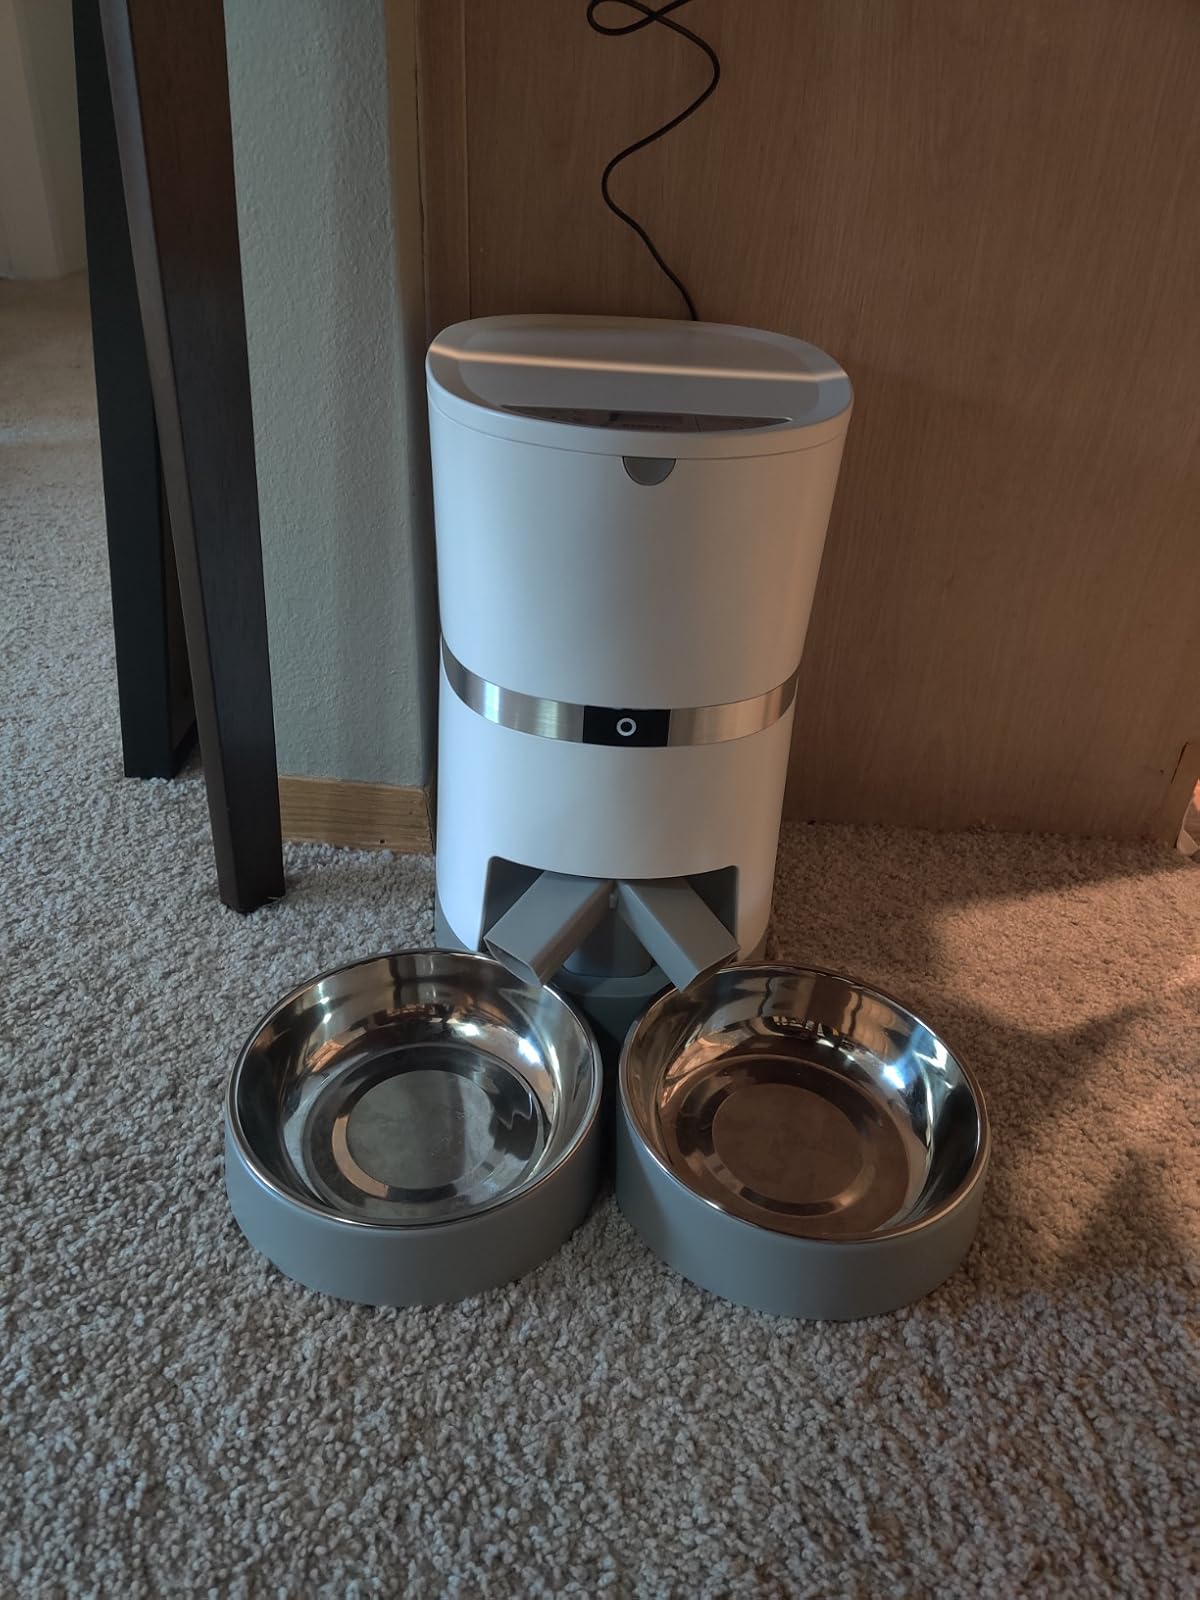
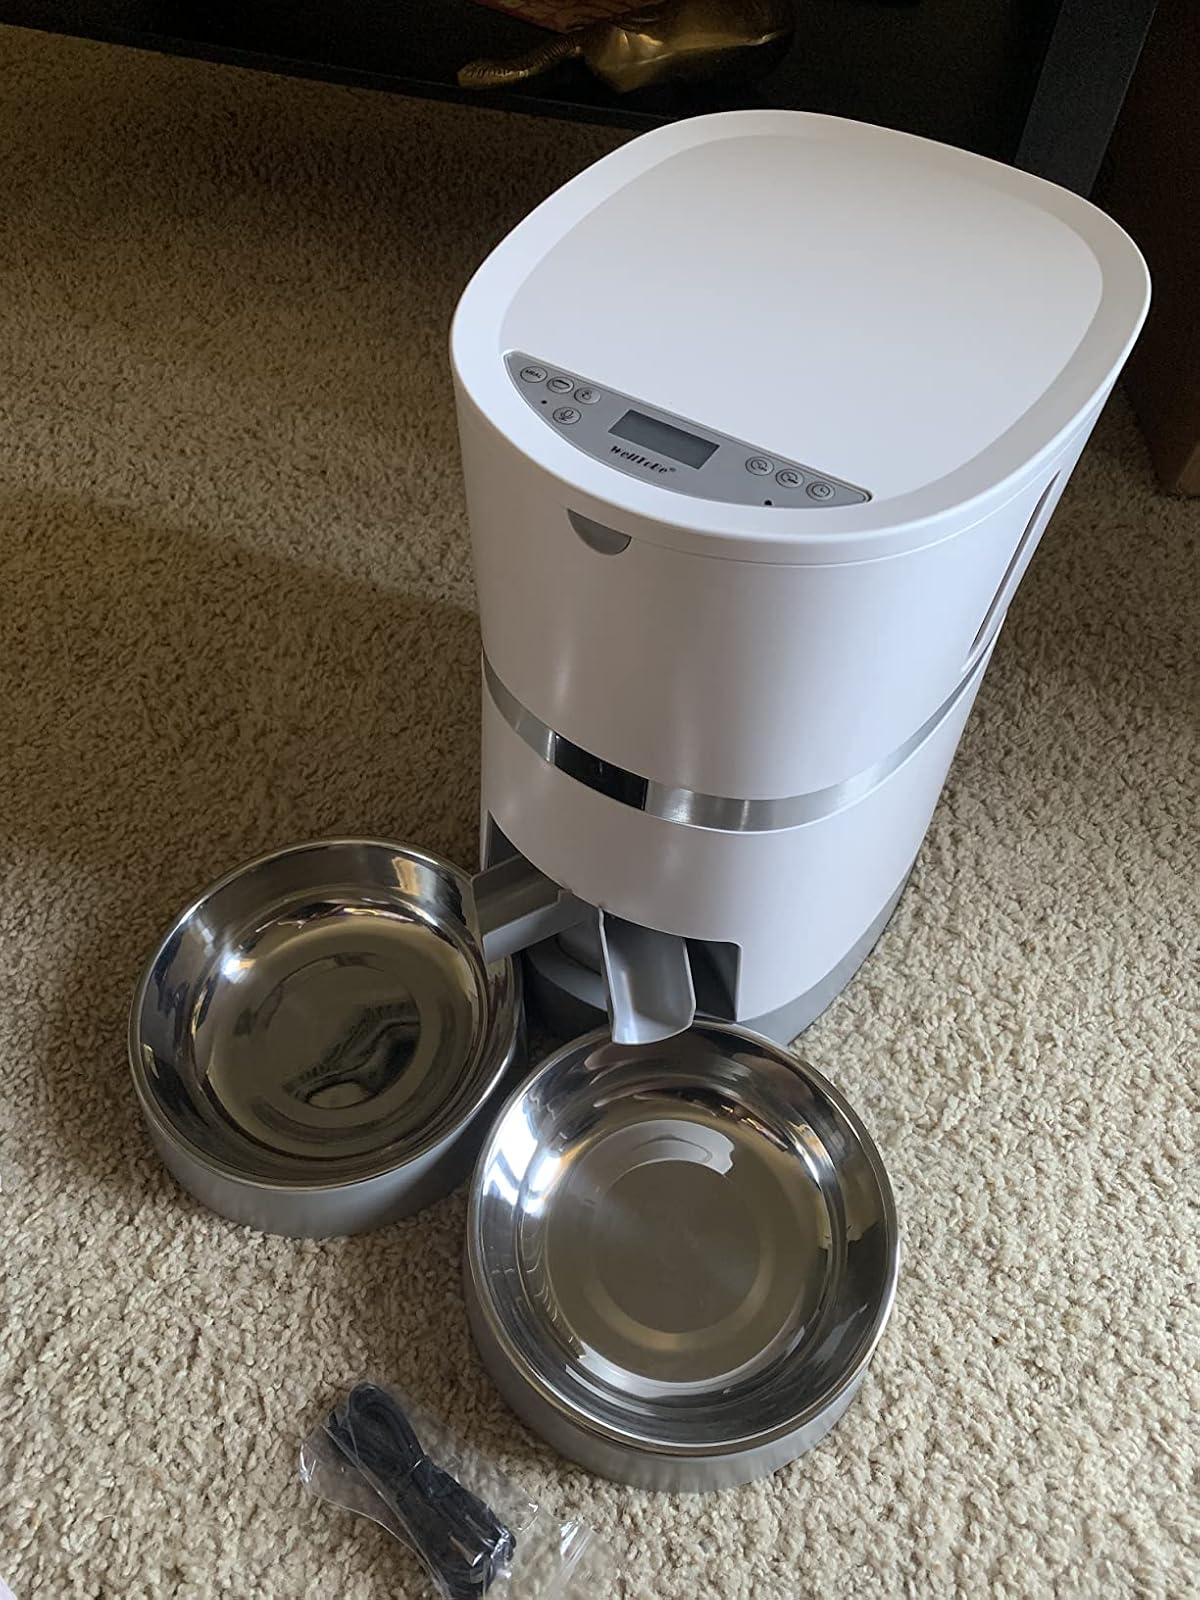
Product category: items_feeder
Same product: yes